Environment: real
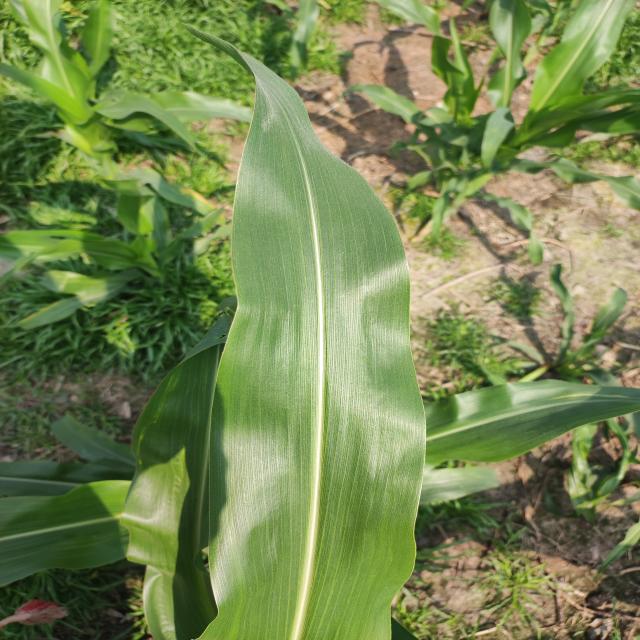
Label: healthy